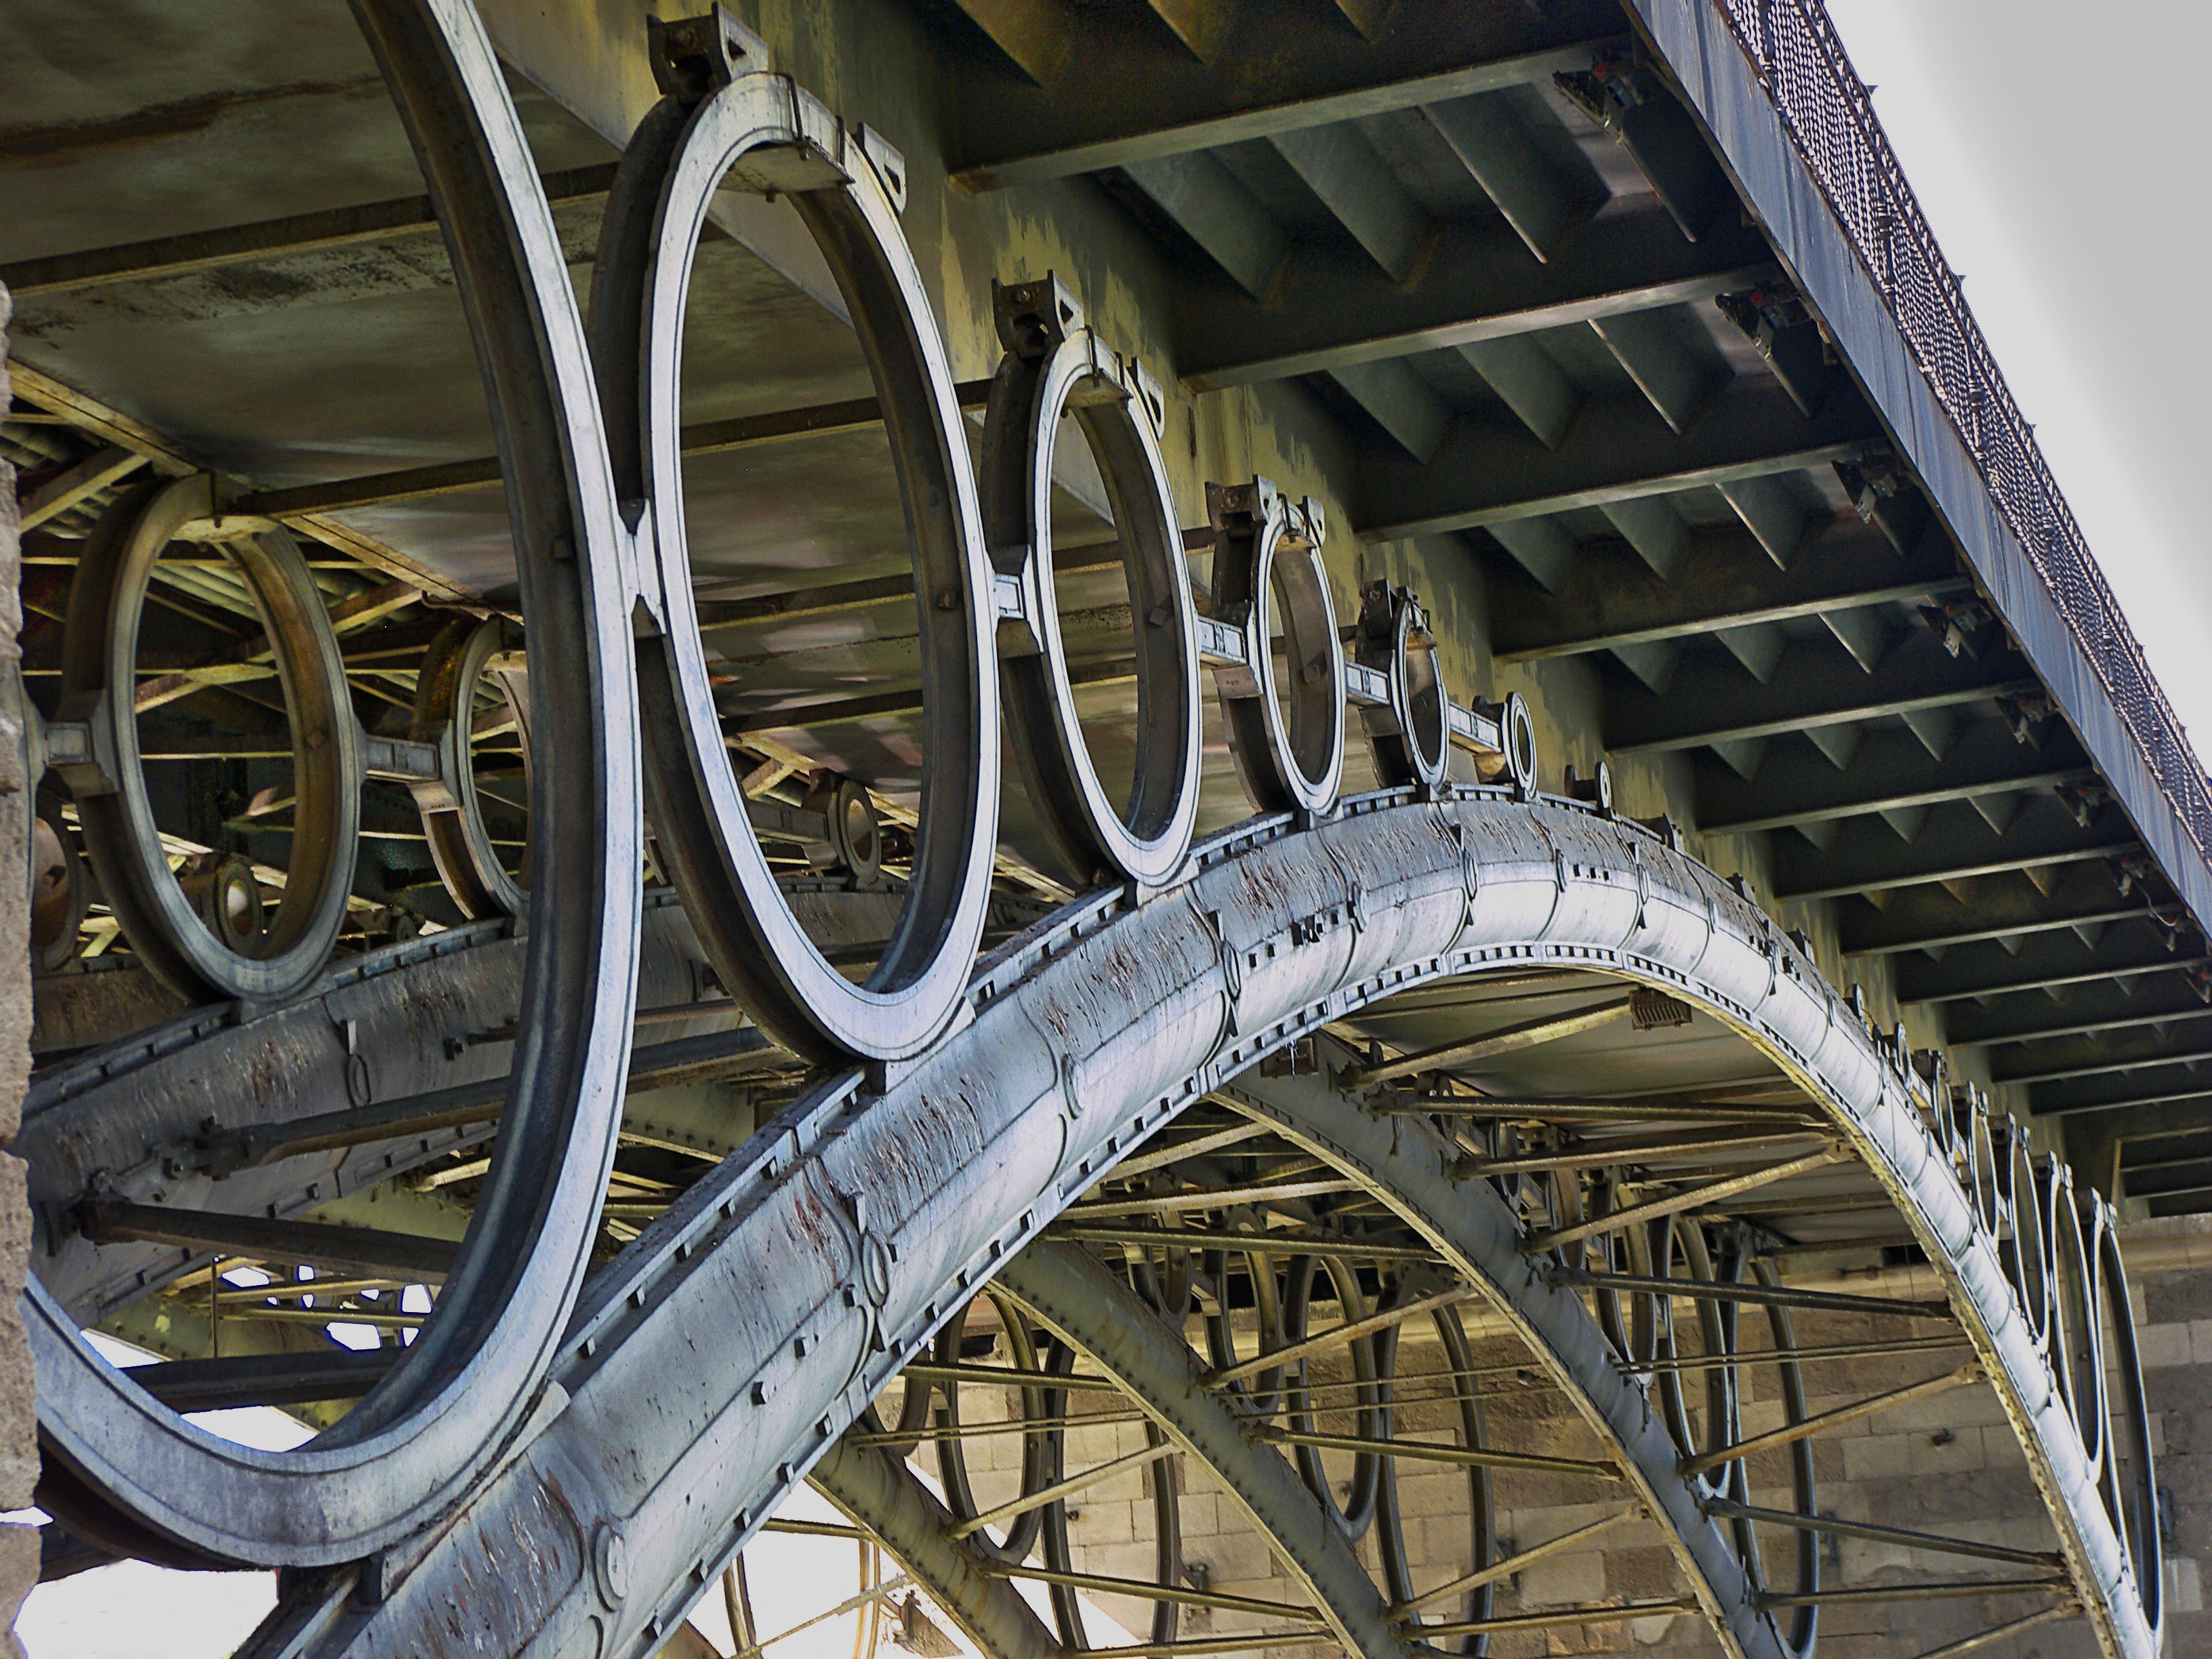
architecture, bridge, wheel, bicycle, vehicle, tire, sports equipment, mountain bike, engineering, seville, triana, land vehicle, automotive tire, road bicycle